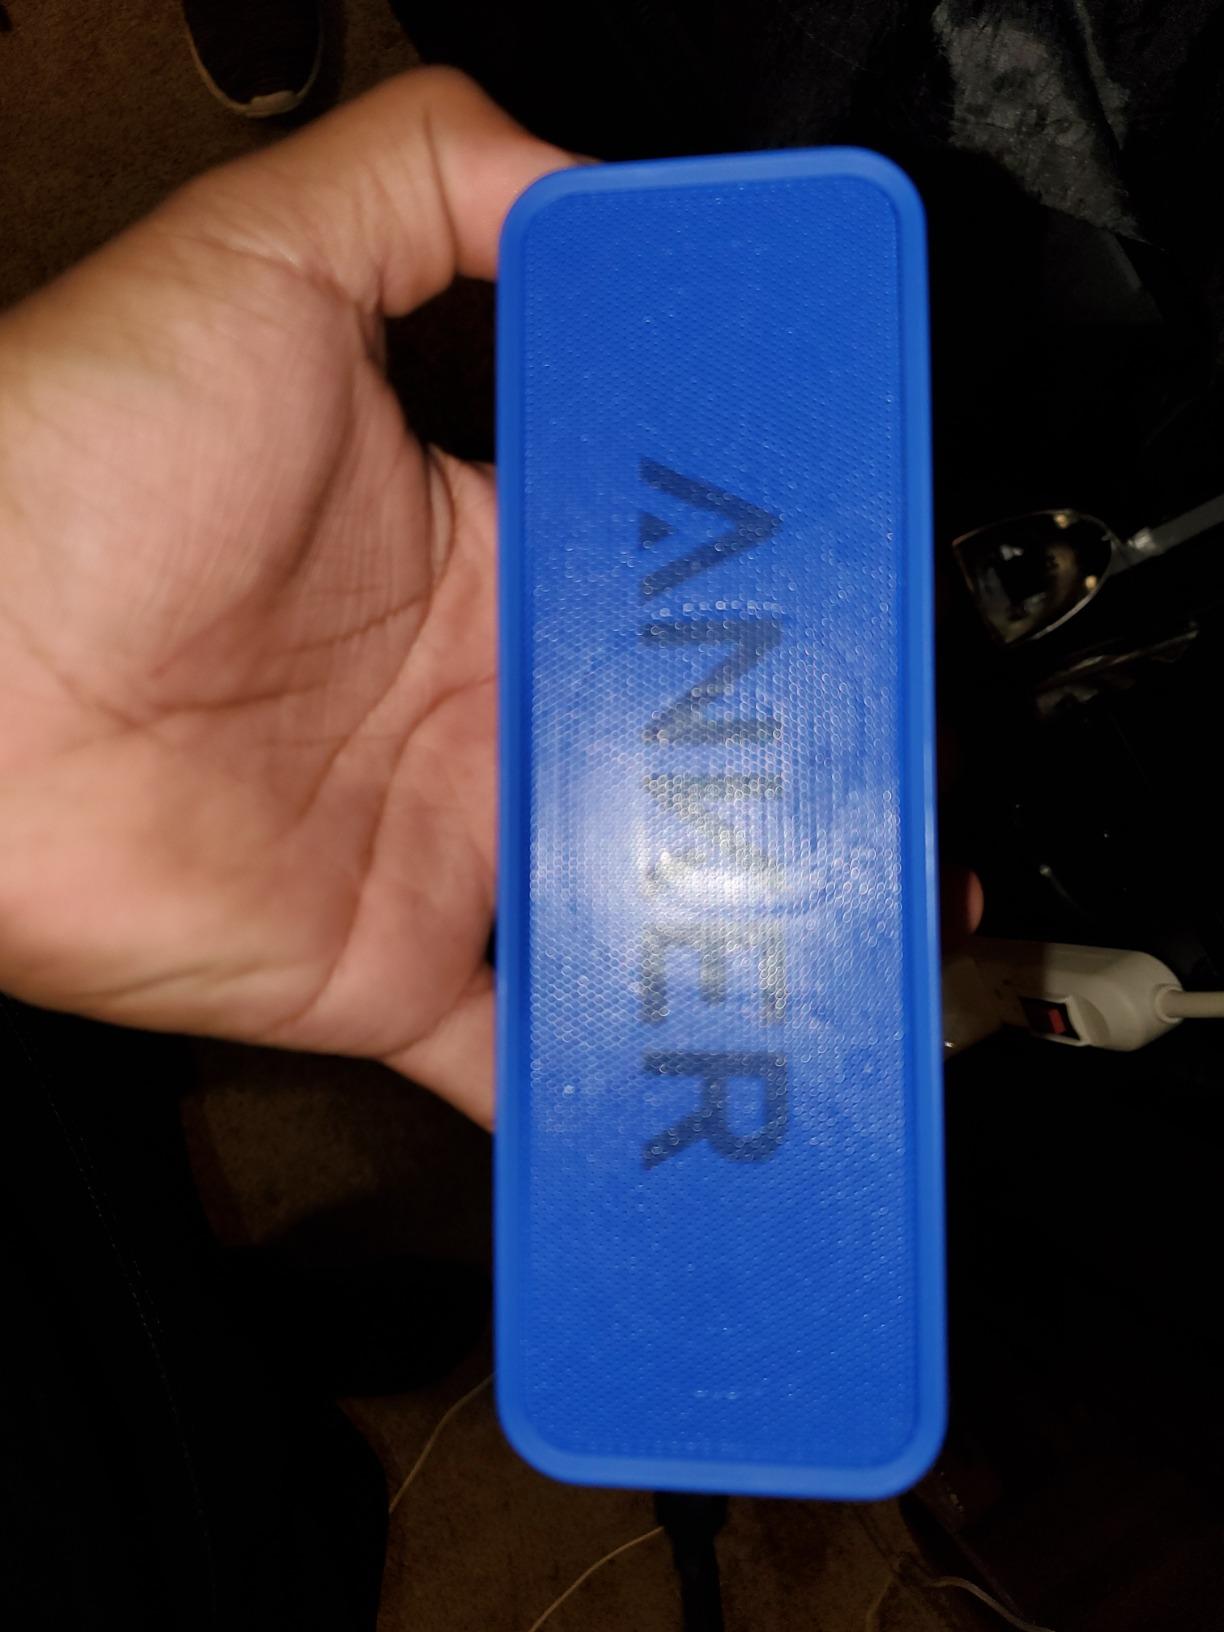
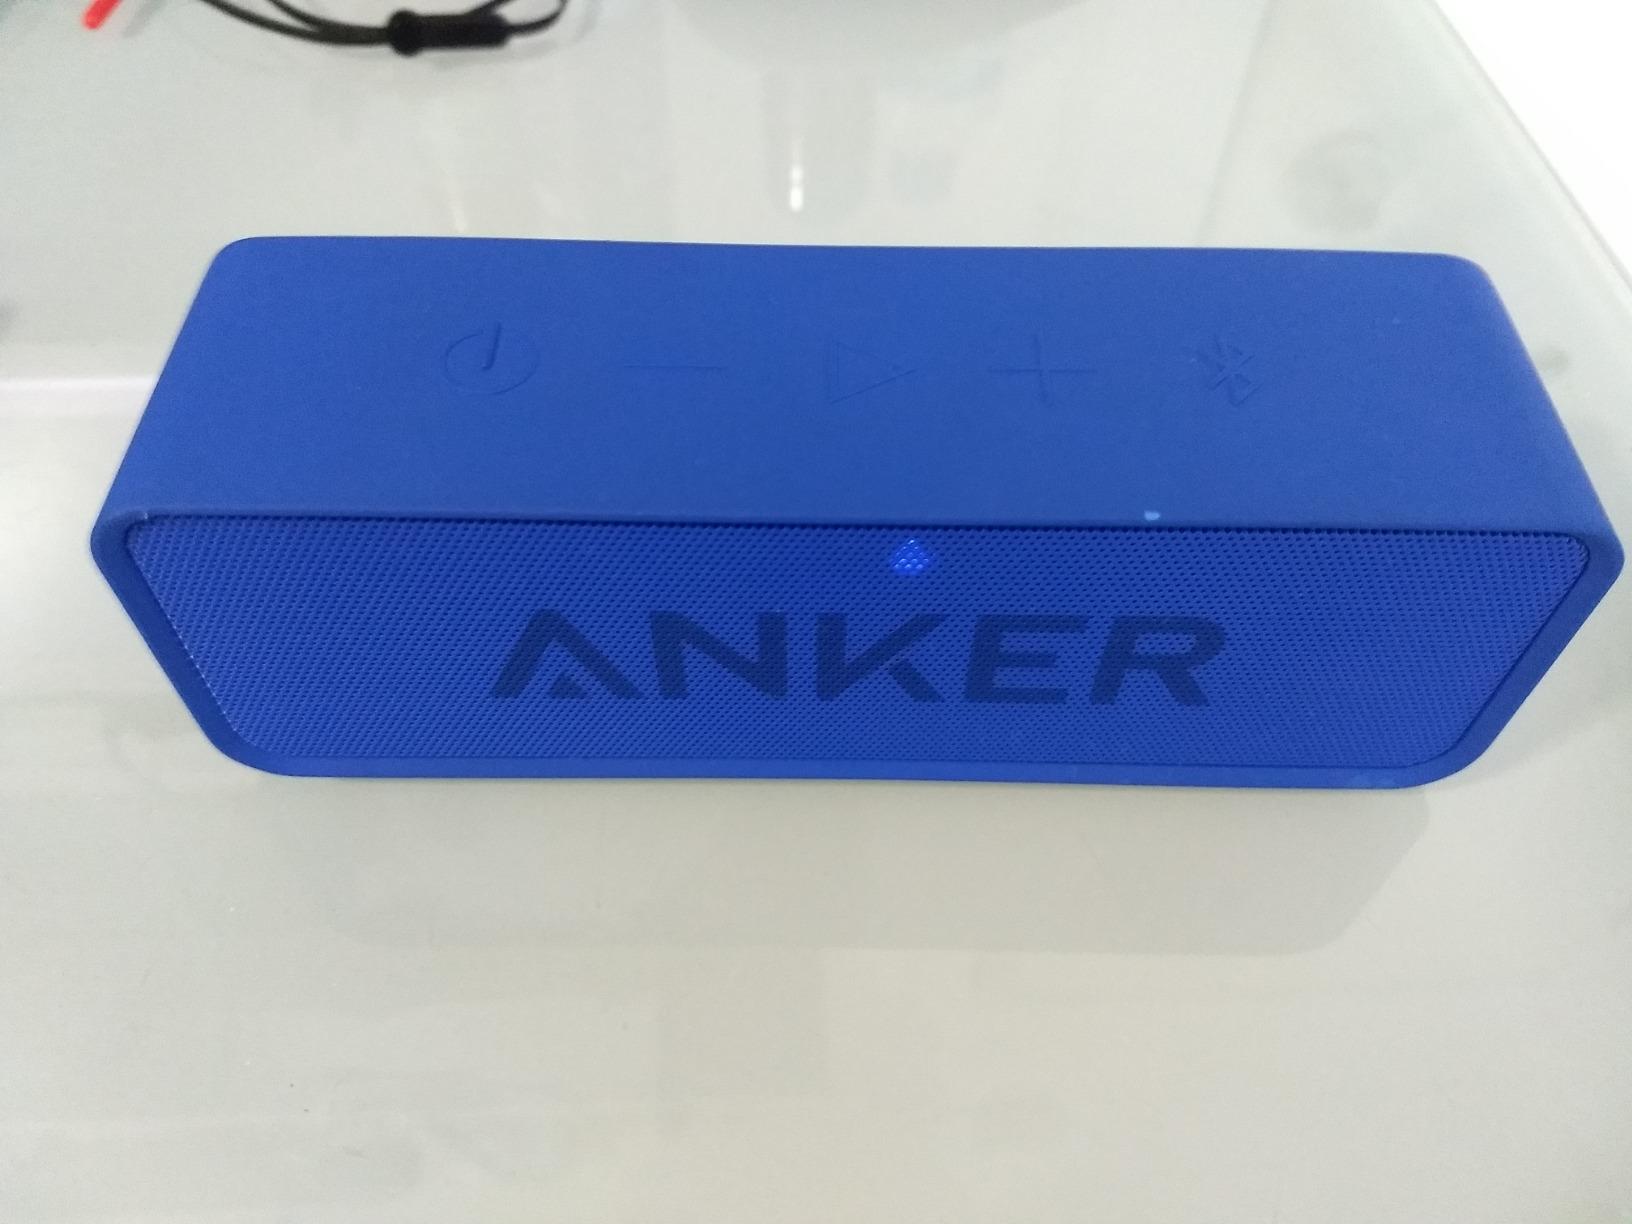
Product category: speaker
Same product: yes